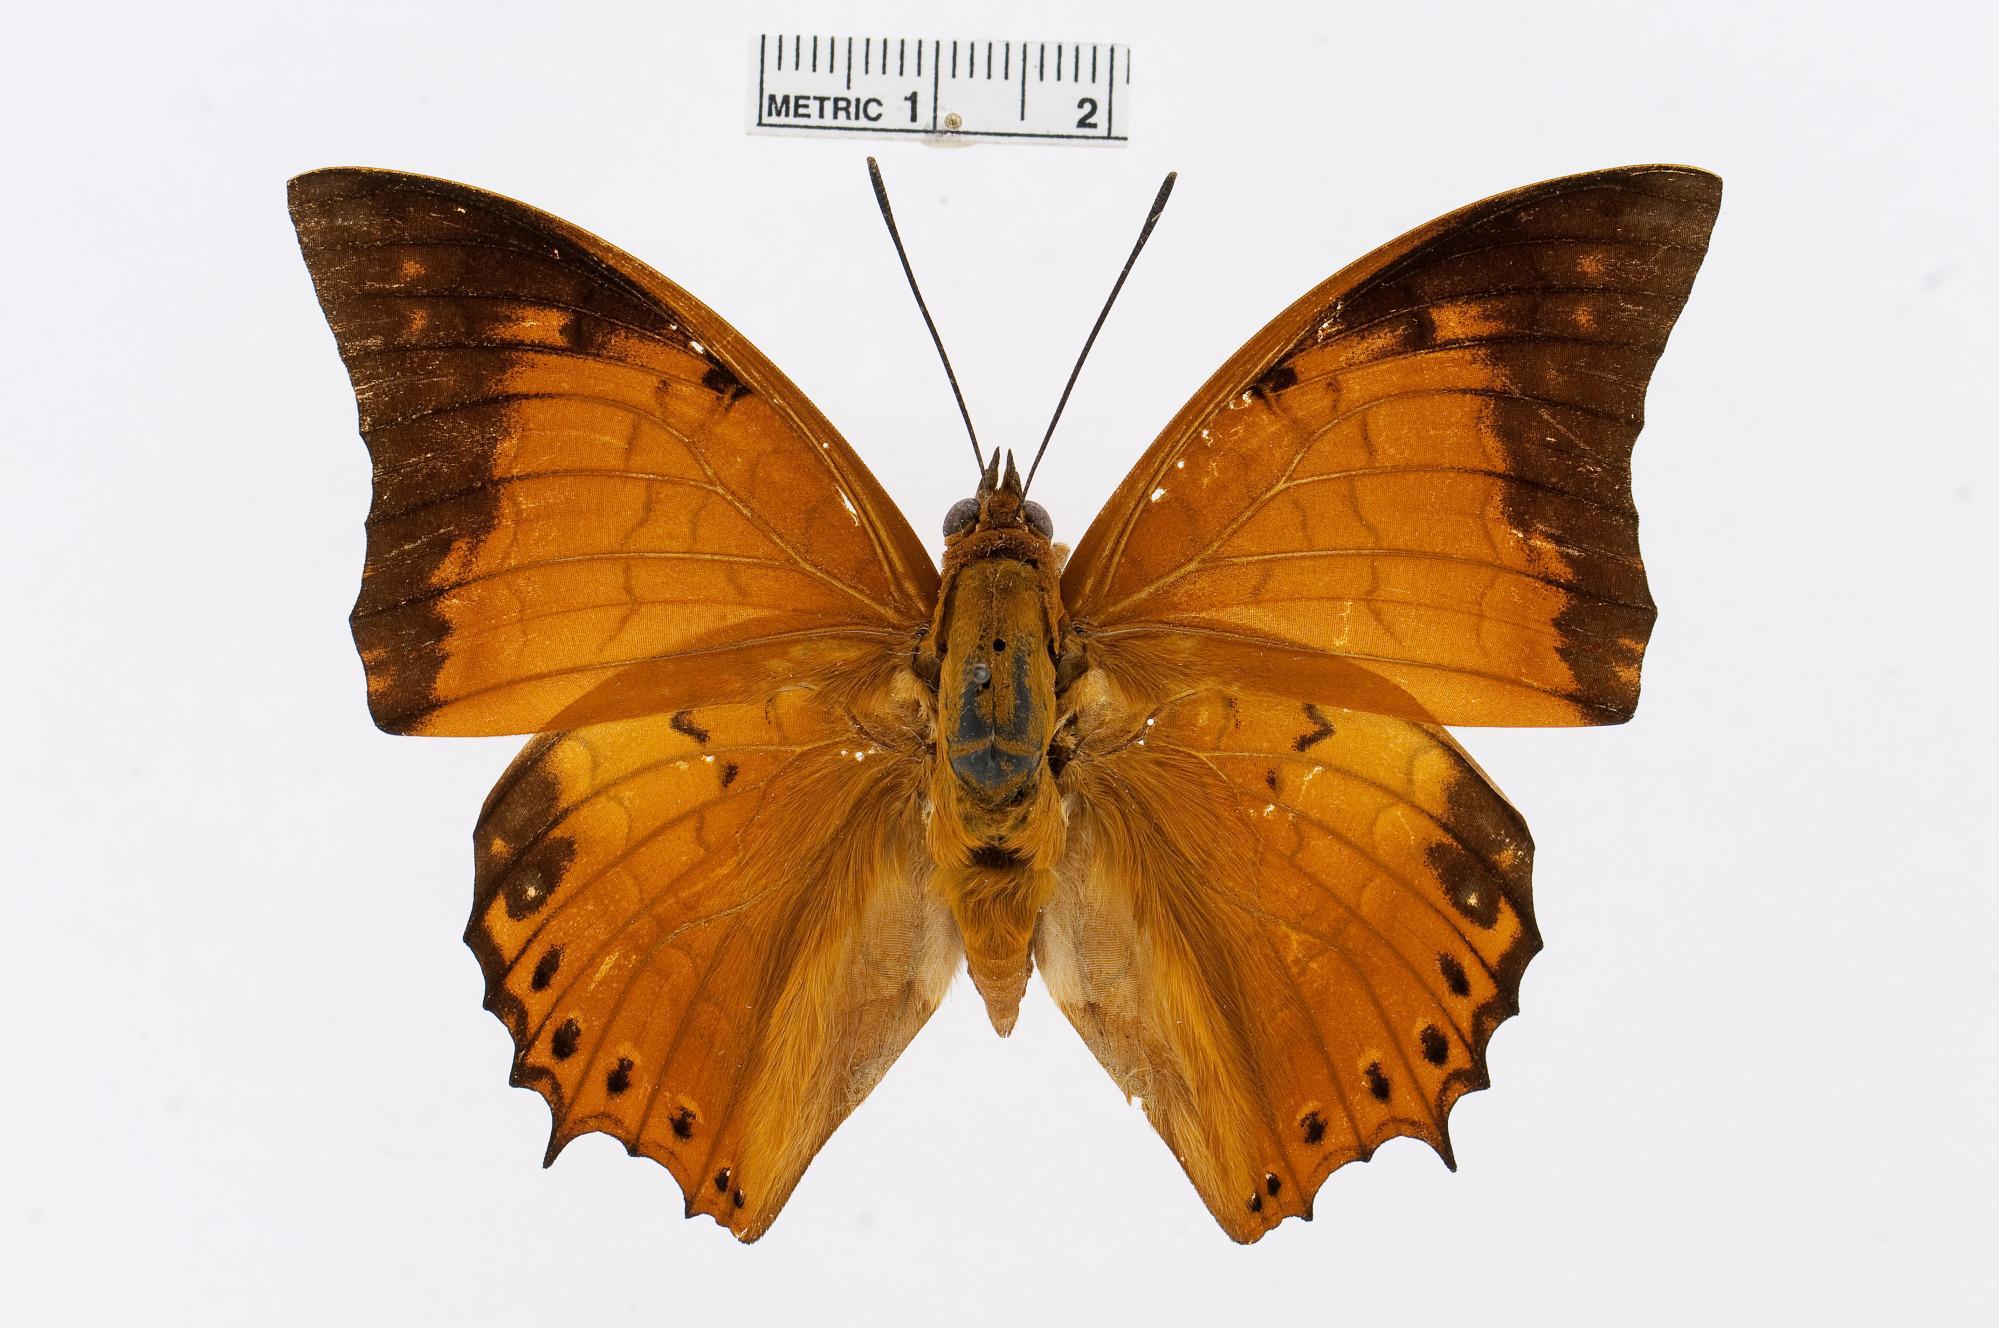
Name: Charaxes affinis
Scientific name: Charaxes affinis (Butler, 1866)
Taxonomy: Animalia, Arthropoda, Insecta, Lepidoptera, Nymphalidae, Charaxinae